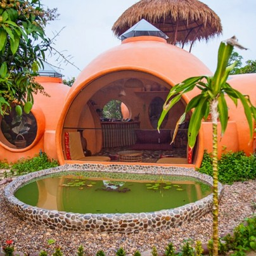
a dome home for dollars